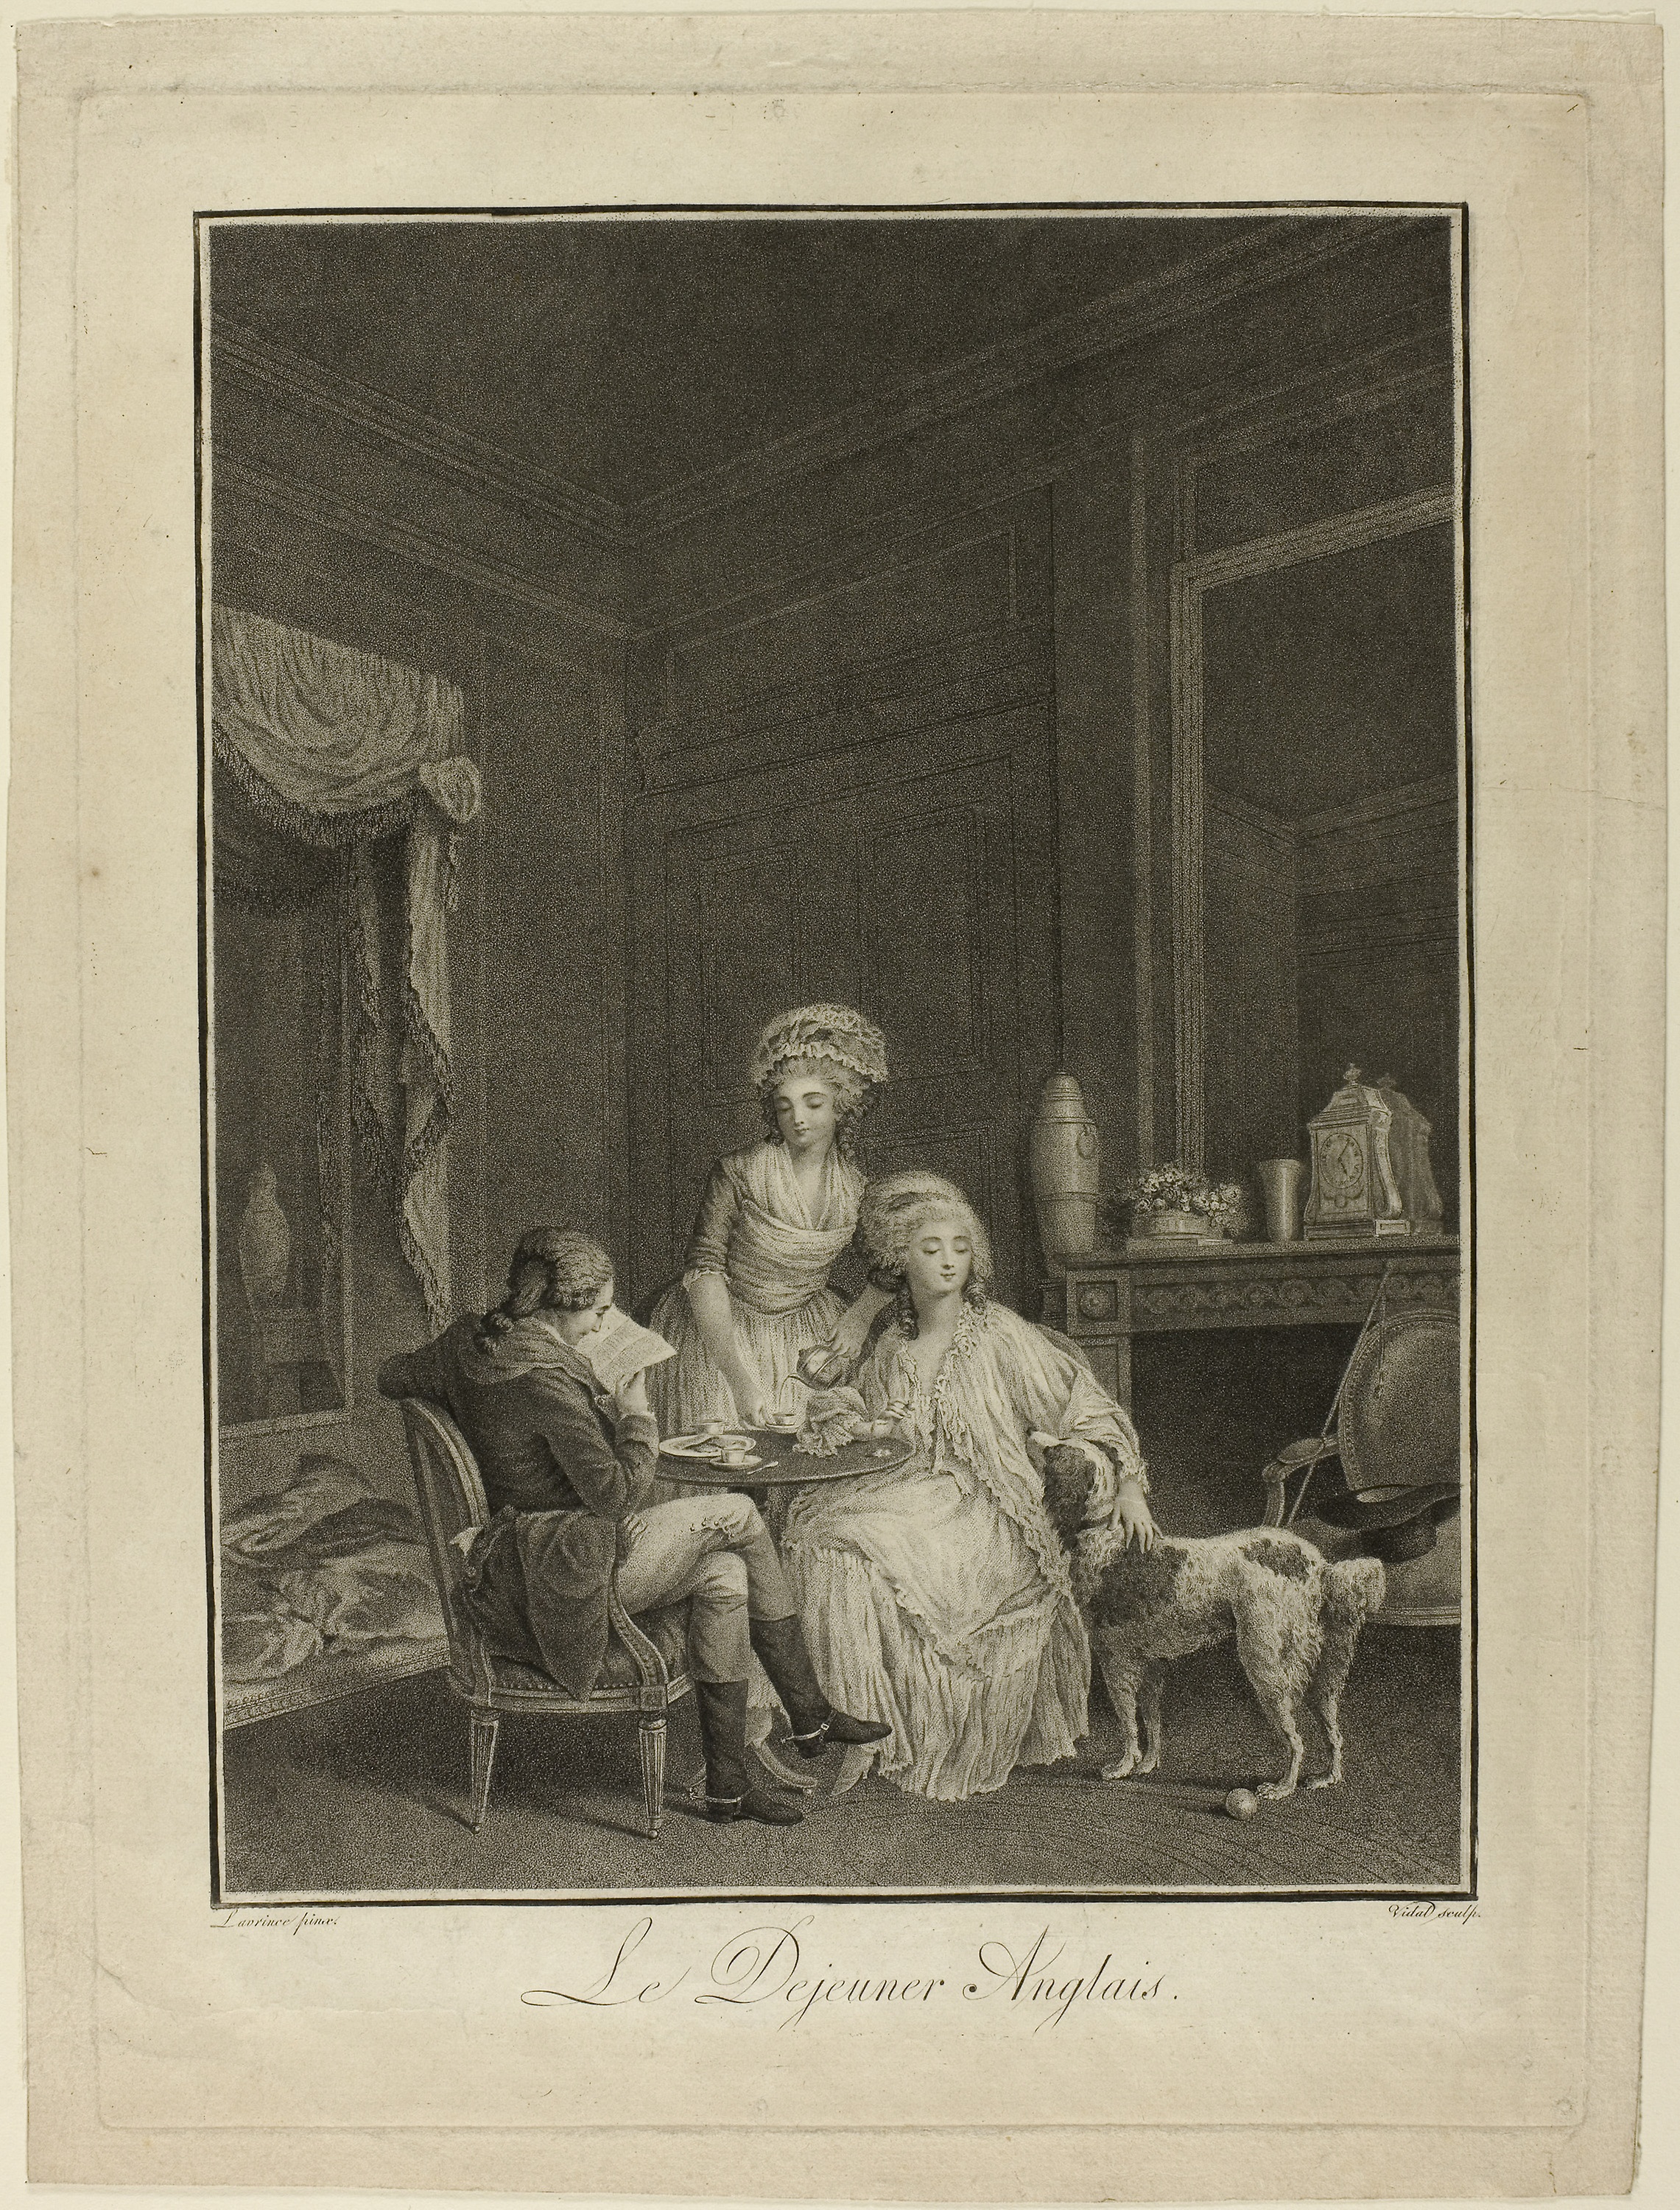
photograph, picture frame, art, vintage clothing, history, portrait, painting, antique, stock photography, visual arts, artwork, human behavior